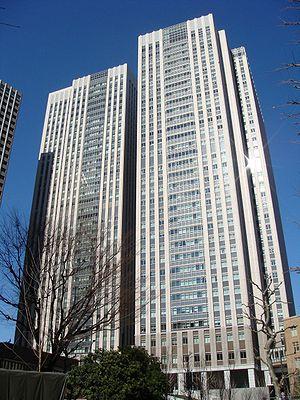
Kasumigaseki est un quartier administratif de l'arrondissement spécial de Chiyoda à Tokyo. Son code postal de référence est 100-0013.
Le ministère de l'Éducation, de la Culture, des Sports, des Sciences et de la Technologie, officiellement traduit en anglais Ministry of Education, Culture, Sports, Science and Technology, souvent abrégé en Monbushō ou Monkashō, est un des départements ministériels du Cabinet du Japon.
Teijin Limited est une entreprise japonaise active dans la chimie, la pharmacie et les technologies de l'information. Ses principaux domaines d'activité sont les fibres hautes performances telles que l'aramide, la fibre de carbone et les matériaux composites, la santé, les films, le traitement des résines et du plastique, les fibres polyester, la transformation de produits et les technologies de l'information.